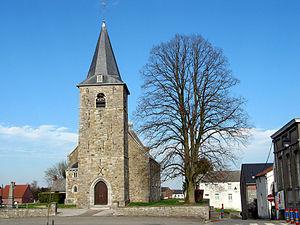
Ragnies, l'église Saint-Martin (XIIe siècle).
Cette page regroupe l'ensemble du patrimoine immobilier classé de la ville belge de Thuin.